David Eder

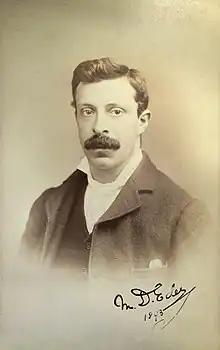
David Eder in 1893

During the early 1910s, Eder became interested in the psychoanalytical theories emerging from Europe. Writing as M. D. Eder, he provided English-language translation for works by Carl Jung ("Diagnostic Association Studies" and "The Theory of Psychoanalysis") and Sigmund Freud ("Dream Psychology: Psychoanalysis for Beginners" and "On Dreams"). Eder would later prefer the Freudian approach to the Jungian approach.